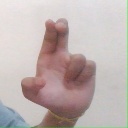
अक्षर: आ